Verona Arsenal

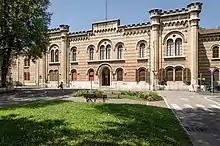
Command Pavilion of the Arsenal

The Campagnola Artillery Arsenal, originally called the Artillery Arsenal Franz Josef I but better known as the Verona Arsenal or the Austrian Arsenal of Verona, is a military establishment built by the Austrian Empire in Verona, now located in the Borgo Trento district. Preliminary studies and elaboration of the project, wanted by Field Marshal Josef Radetzky, took place in 1854 with the choice of the executive design by Major (later Lieutenant Colonel) Conrad Petrasch, director of the Genie-Direktion in Verona. Construction of the arsenal was completed in 1861 according to the reduced design of 1859.